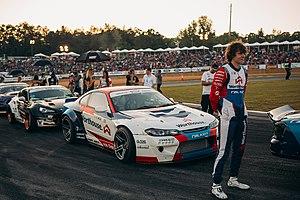
Piotr Więcek, né le 27 juillet 1990 à Płock en Pologne, est un pilote automobile polonais. Il est membre de l'écurie Worthouse Drift Team participant aux compétitions de Drift aux États-Unis.